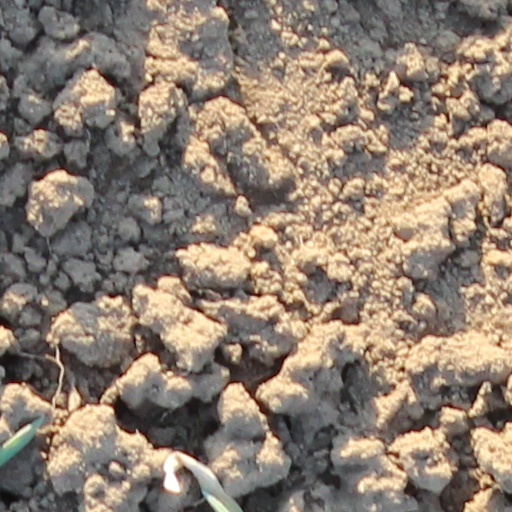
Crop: wheat